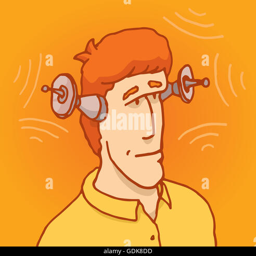
cartoon illustration of a man with enhanced robotic ears or antenna